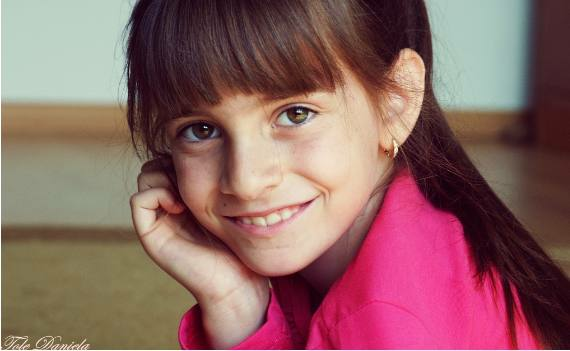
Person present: Yes